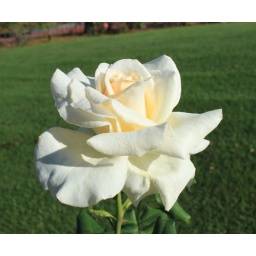
Taken in plaza rose garden between cinderella's castle and tomorrowland